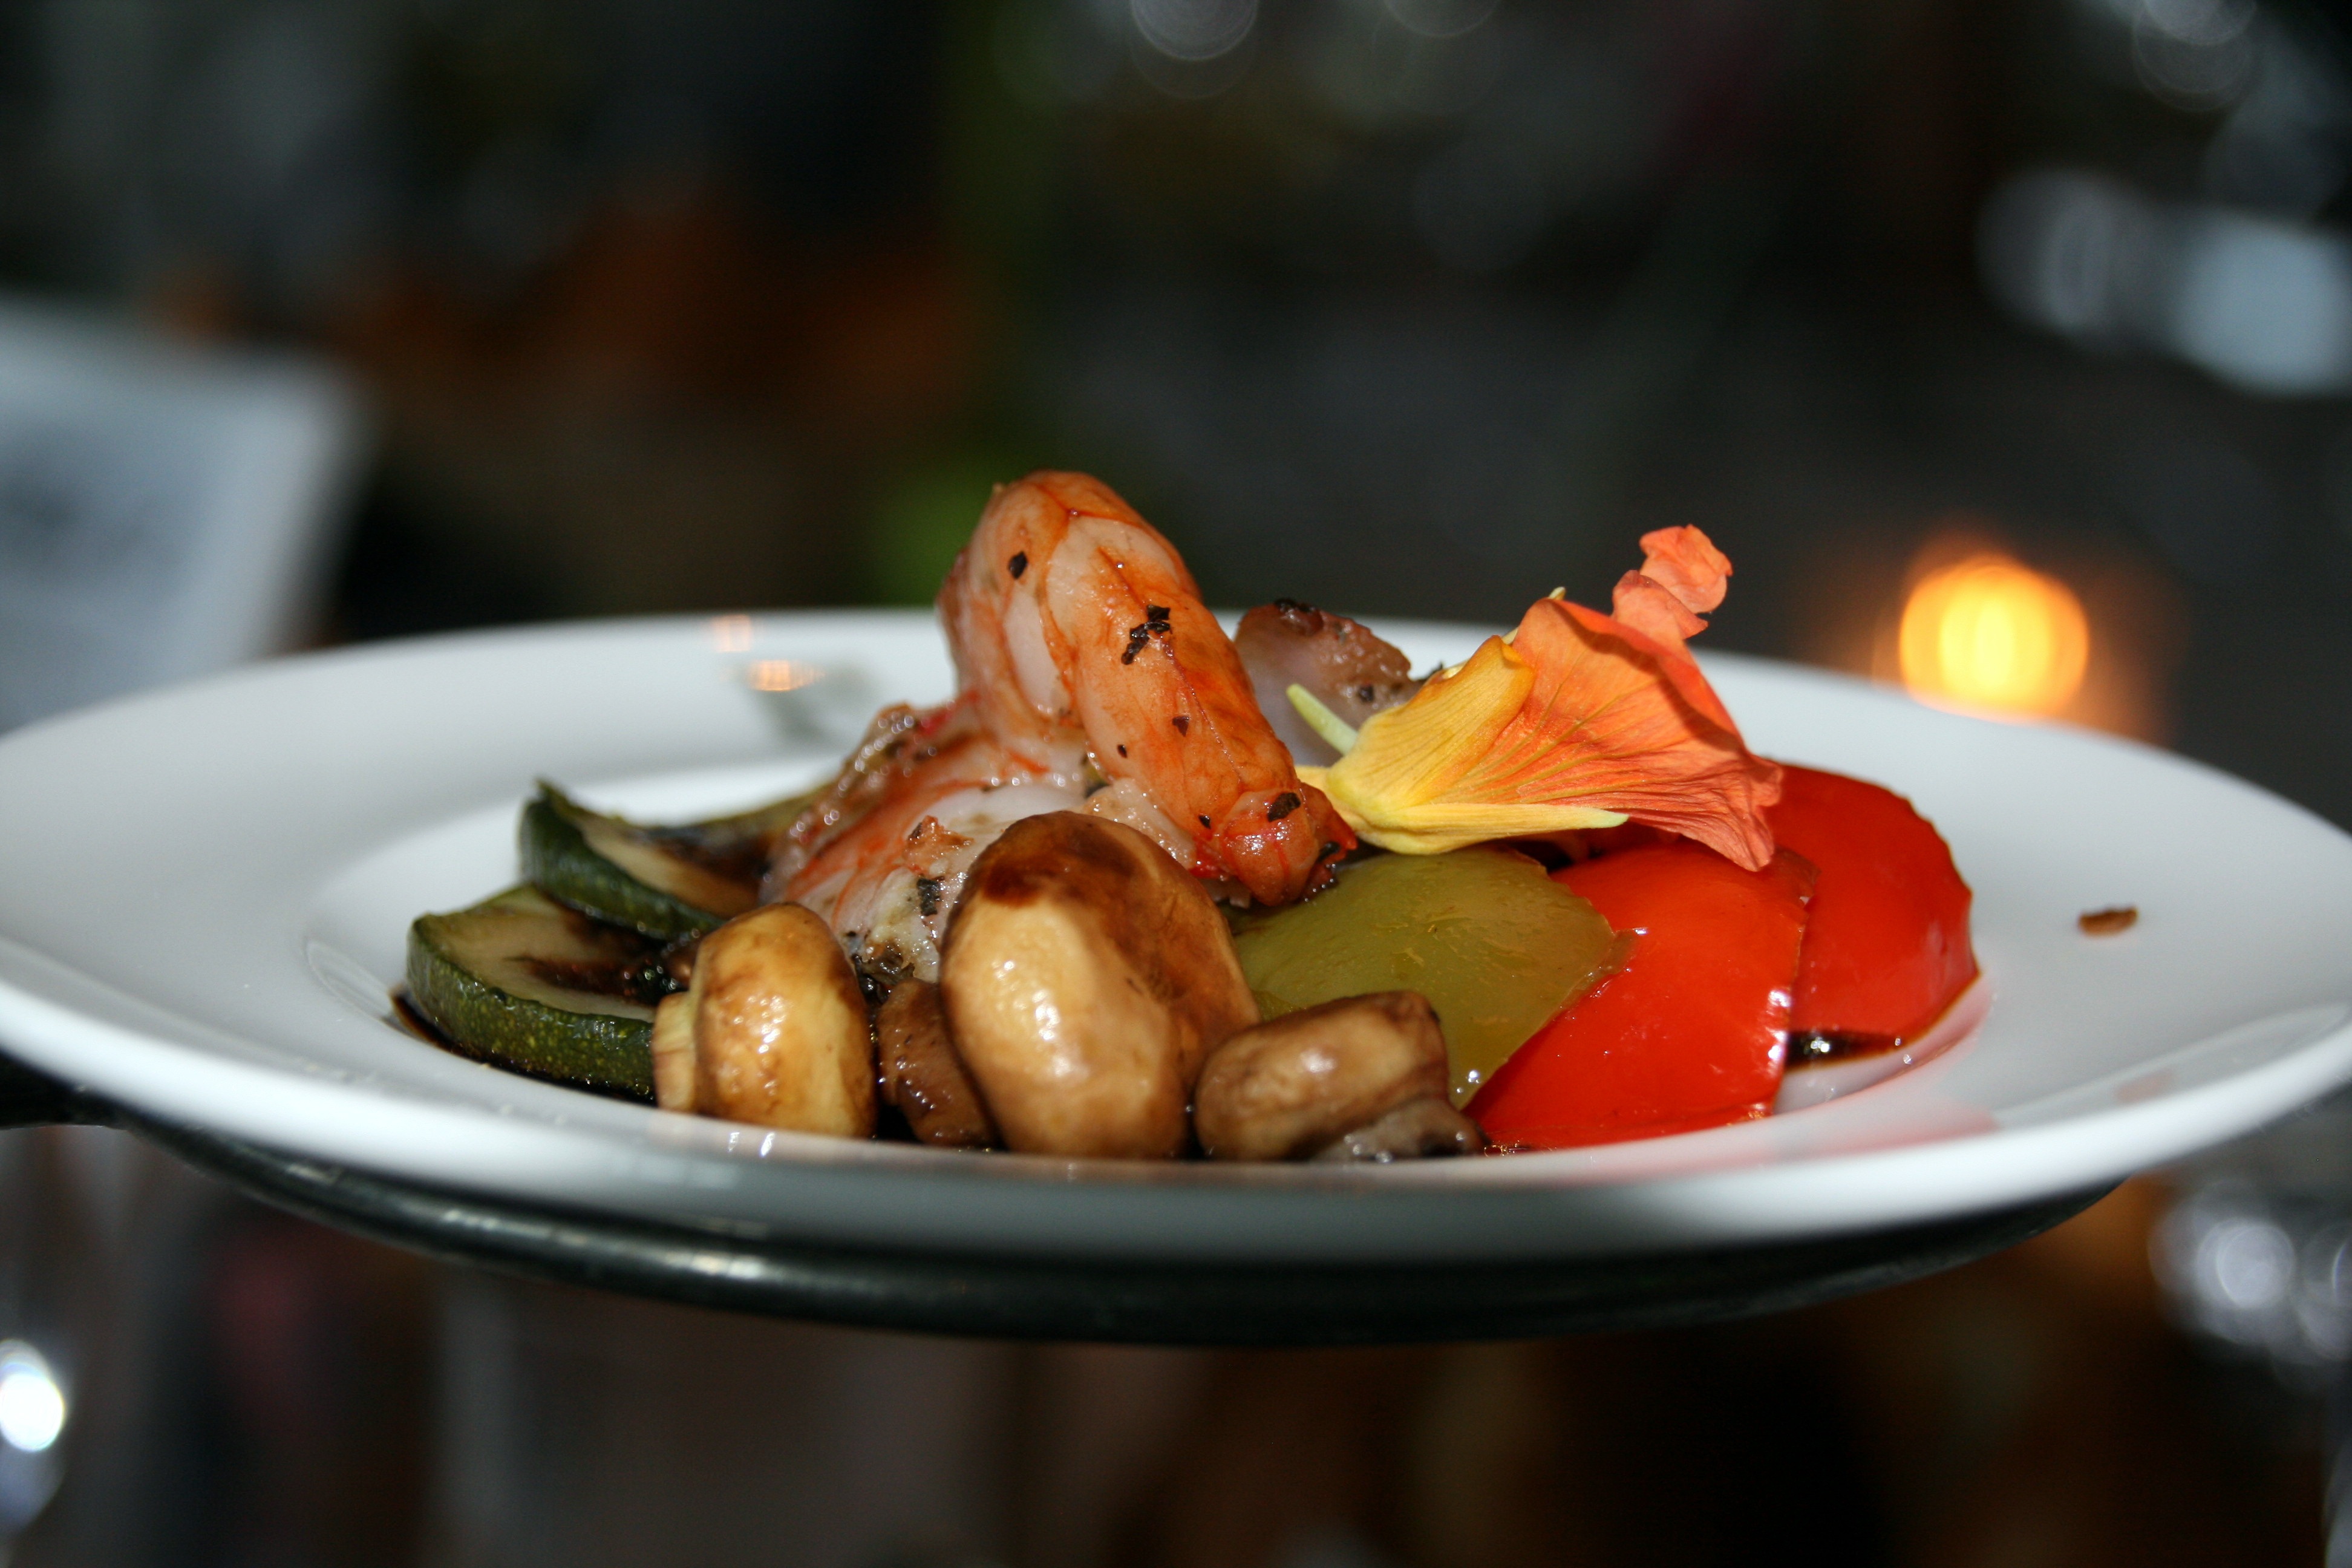
restaurant, dish, meal, food, cooking, produce, vegetable, meat, cuisine, shrimp, mushrooms, dinner, starter, paprika, brunch